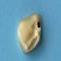
Maize quality: Bad